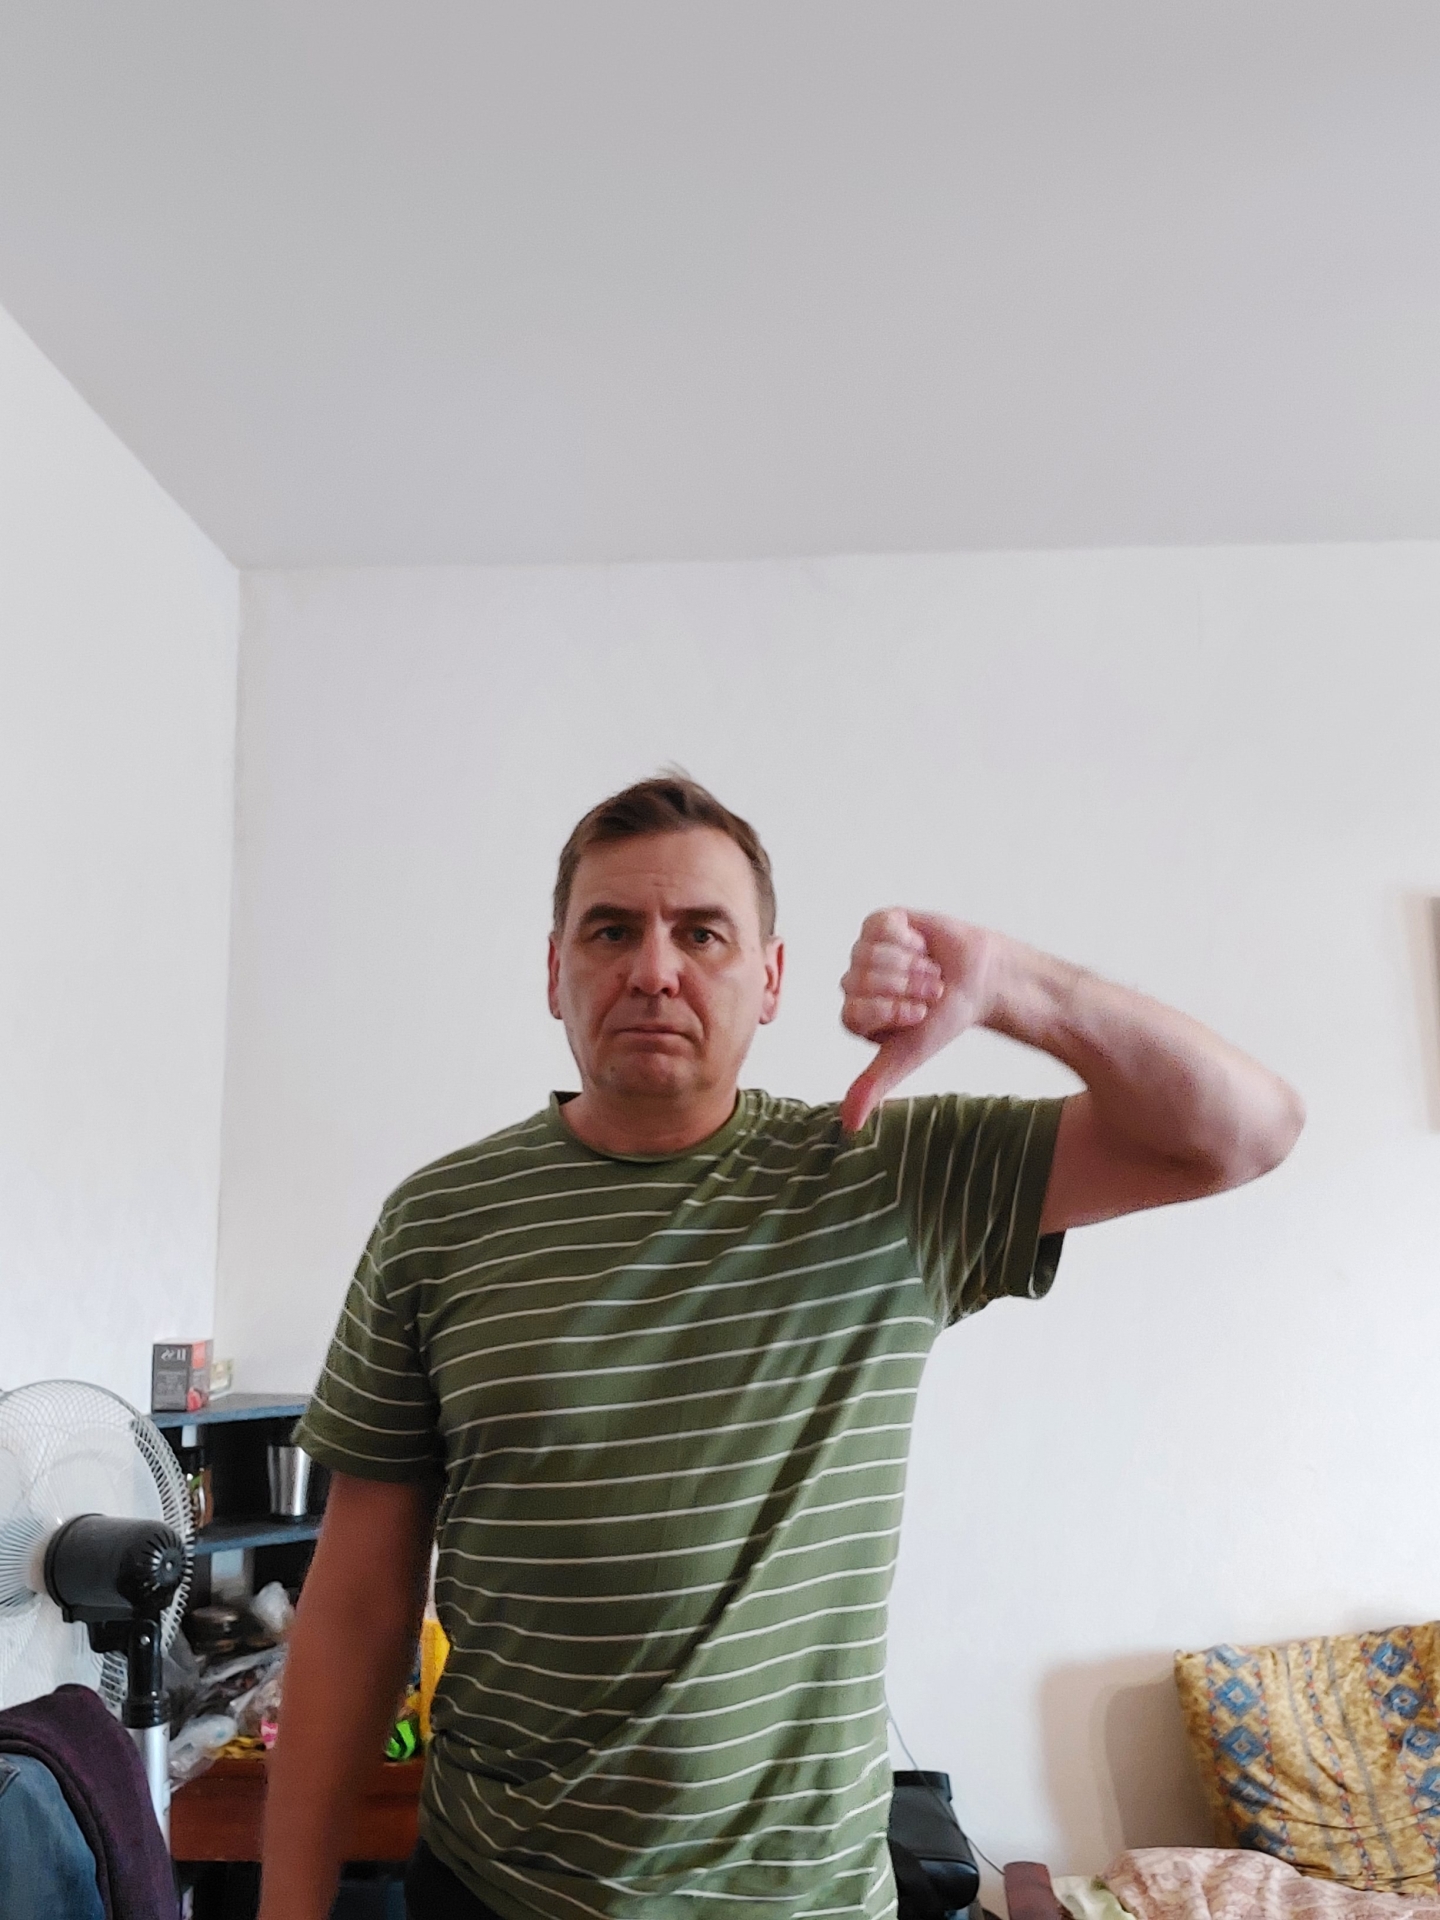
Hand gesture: dislike